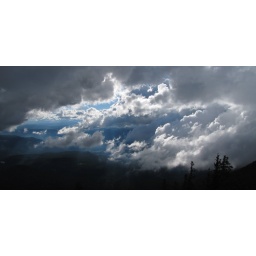
It's rare to see something like this without an airplane window in the way